Himanshu Rai

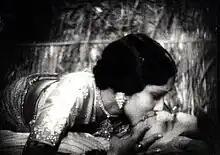
Devika Rani kissing Himanshu Rai in "Karma" (1933)

At Bombay Talkies studio, Rai partnered with Sashadhar Mukherjee, and Mukherjee's brother in law Ashok Kumar, worked as a technician in the studio. Due to suspected romantic liaisons between his wife Devika Rani and the leading man, Najmul Hasan, in "Jeevan Naiya", Himanshu sacked the leading man and cast the gawky and reluctant Ashok Kumar as the leading man. Kumar went on to have a successful career in films.